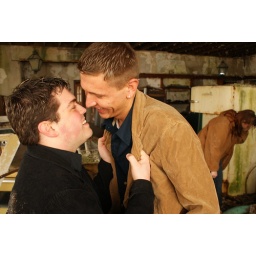
Great picture, just imagine the girl in the brown jacket isn't there.